Second London Naval Treaty

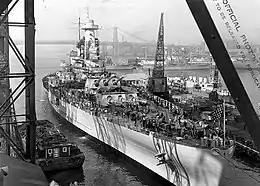
The displacement of the "North Carolina" (shown is the ) and "South Dakota"-classes were limited by the Second London Naval Treaty.

The Second London Naval Treaty was an international treaty signed as a result of the Second London Naval Disarmament Conference held in London. The conference started on 9 December 1935 and the treaty was signed by the participating nations on 25 March 1936.